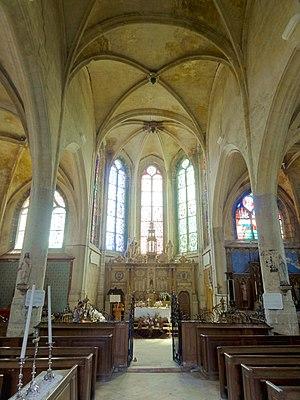
L'église Saint-Martin est une église catholique paroissiale située à Versigny, en France. Son sobre clocher de la fin du XVᵉ siècle porte une haute et élégante flèche ajourée de la même époque, dont le style évoque le XIIIᵉ siècle. Le reste de l'église date pour l'essentiel du second quart du XVIᵉ siècle, et est d'une architecture gothique flamboyante très soignée. Malgré sa faible profondeur, le vaisseau central est large et élancé, et les piliers sont particulièrement fins. Une abside à pans coupés suit aux trois travées droites, qui sont accompagnées de bas-côtés se terminant par un chevet plat. La dernière travée du bas-côté sud est décorée d'arcatures trilobées à l'extérieur, et d'une voûte enrichie de quatre clés secondaires délimitant un rectangle. Un portail bouché au sud et le remarquable retable de pierre datent de 1561, et sont de style Renaissance. Le portail occidental, d'un style Renaissance tardif, a été réalisé après coup. L'église a été classée aux monuments historiques par arrêté du 6 mai 1907.